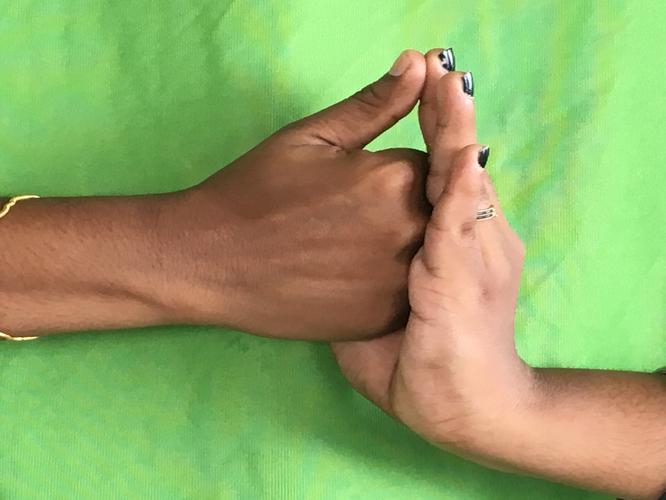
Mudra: Shanka
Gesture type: double_hand